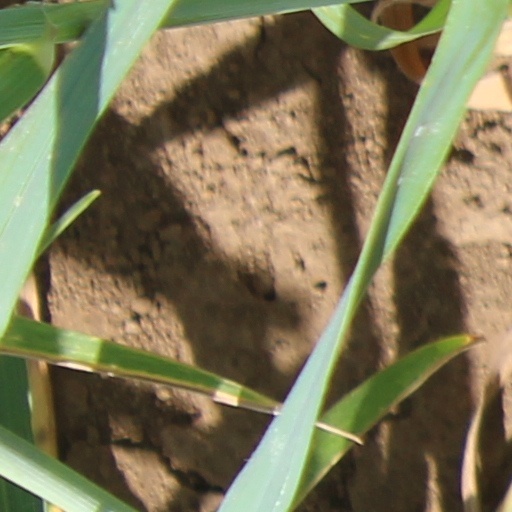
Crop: wheat